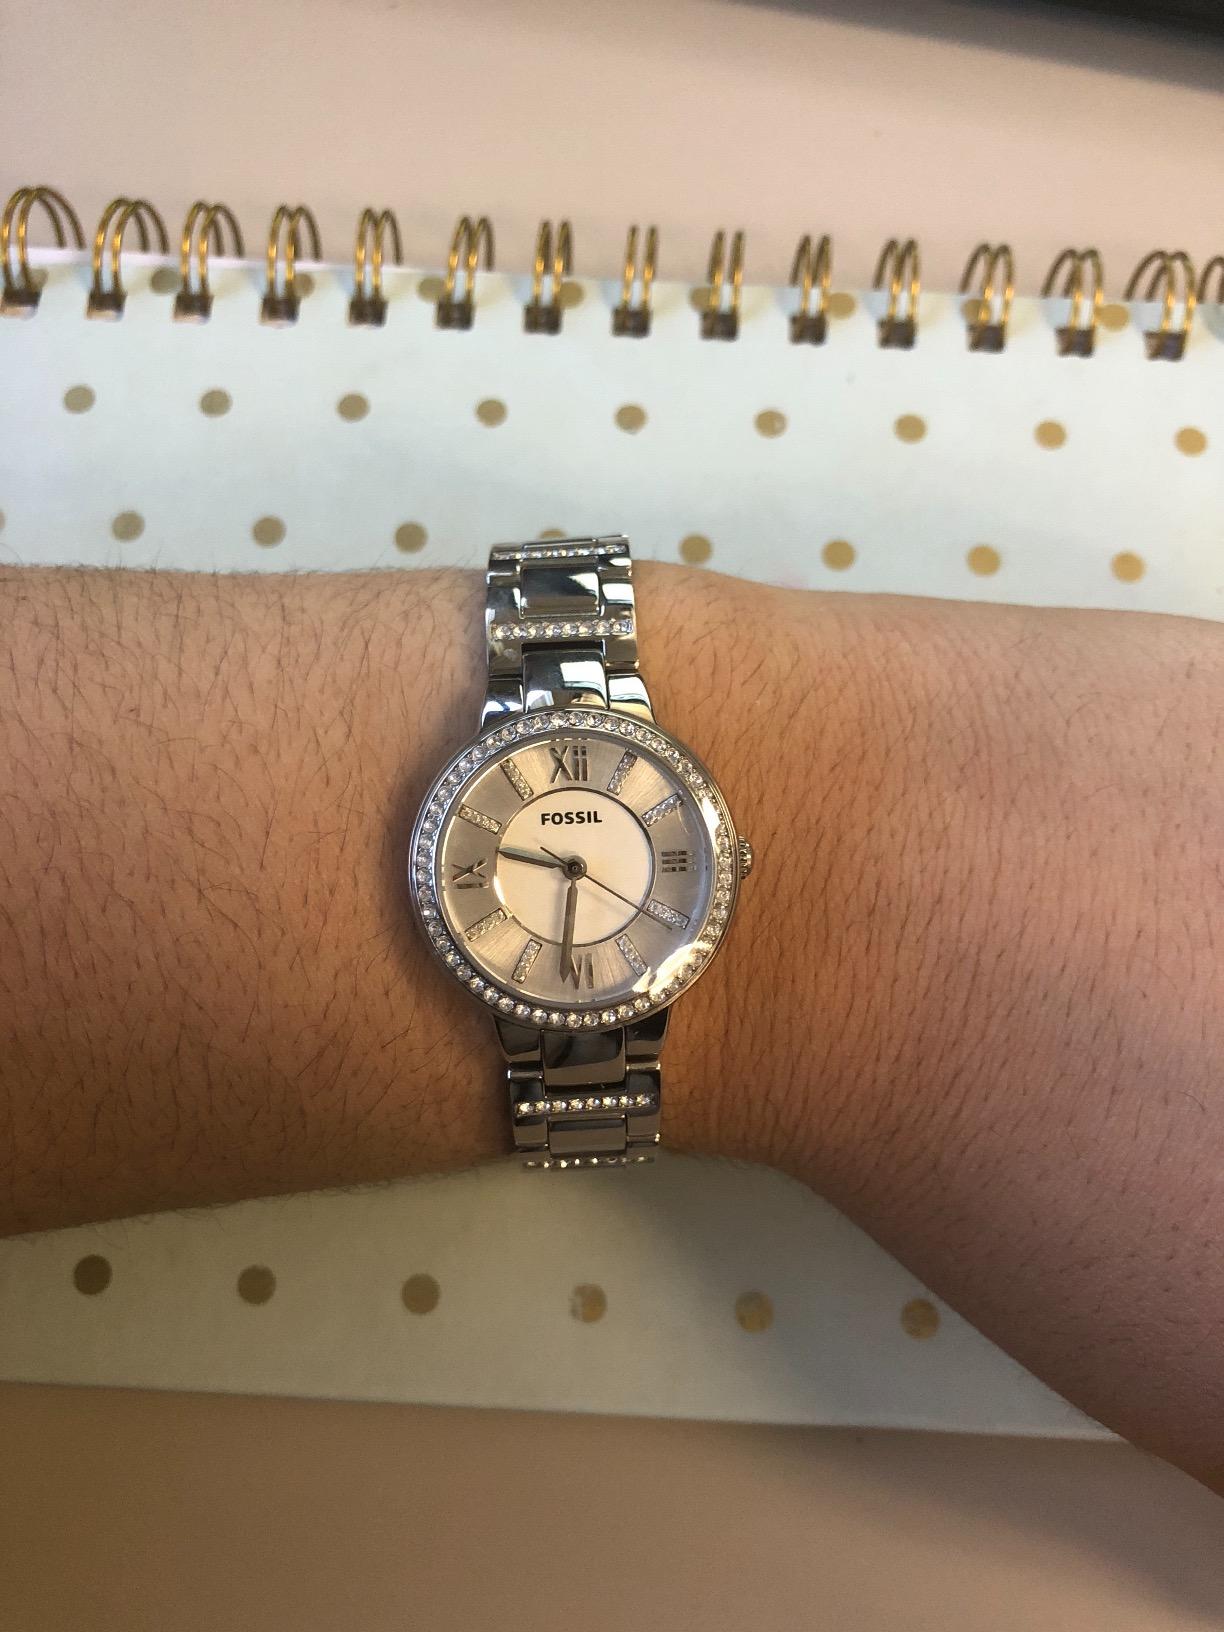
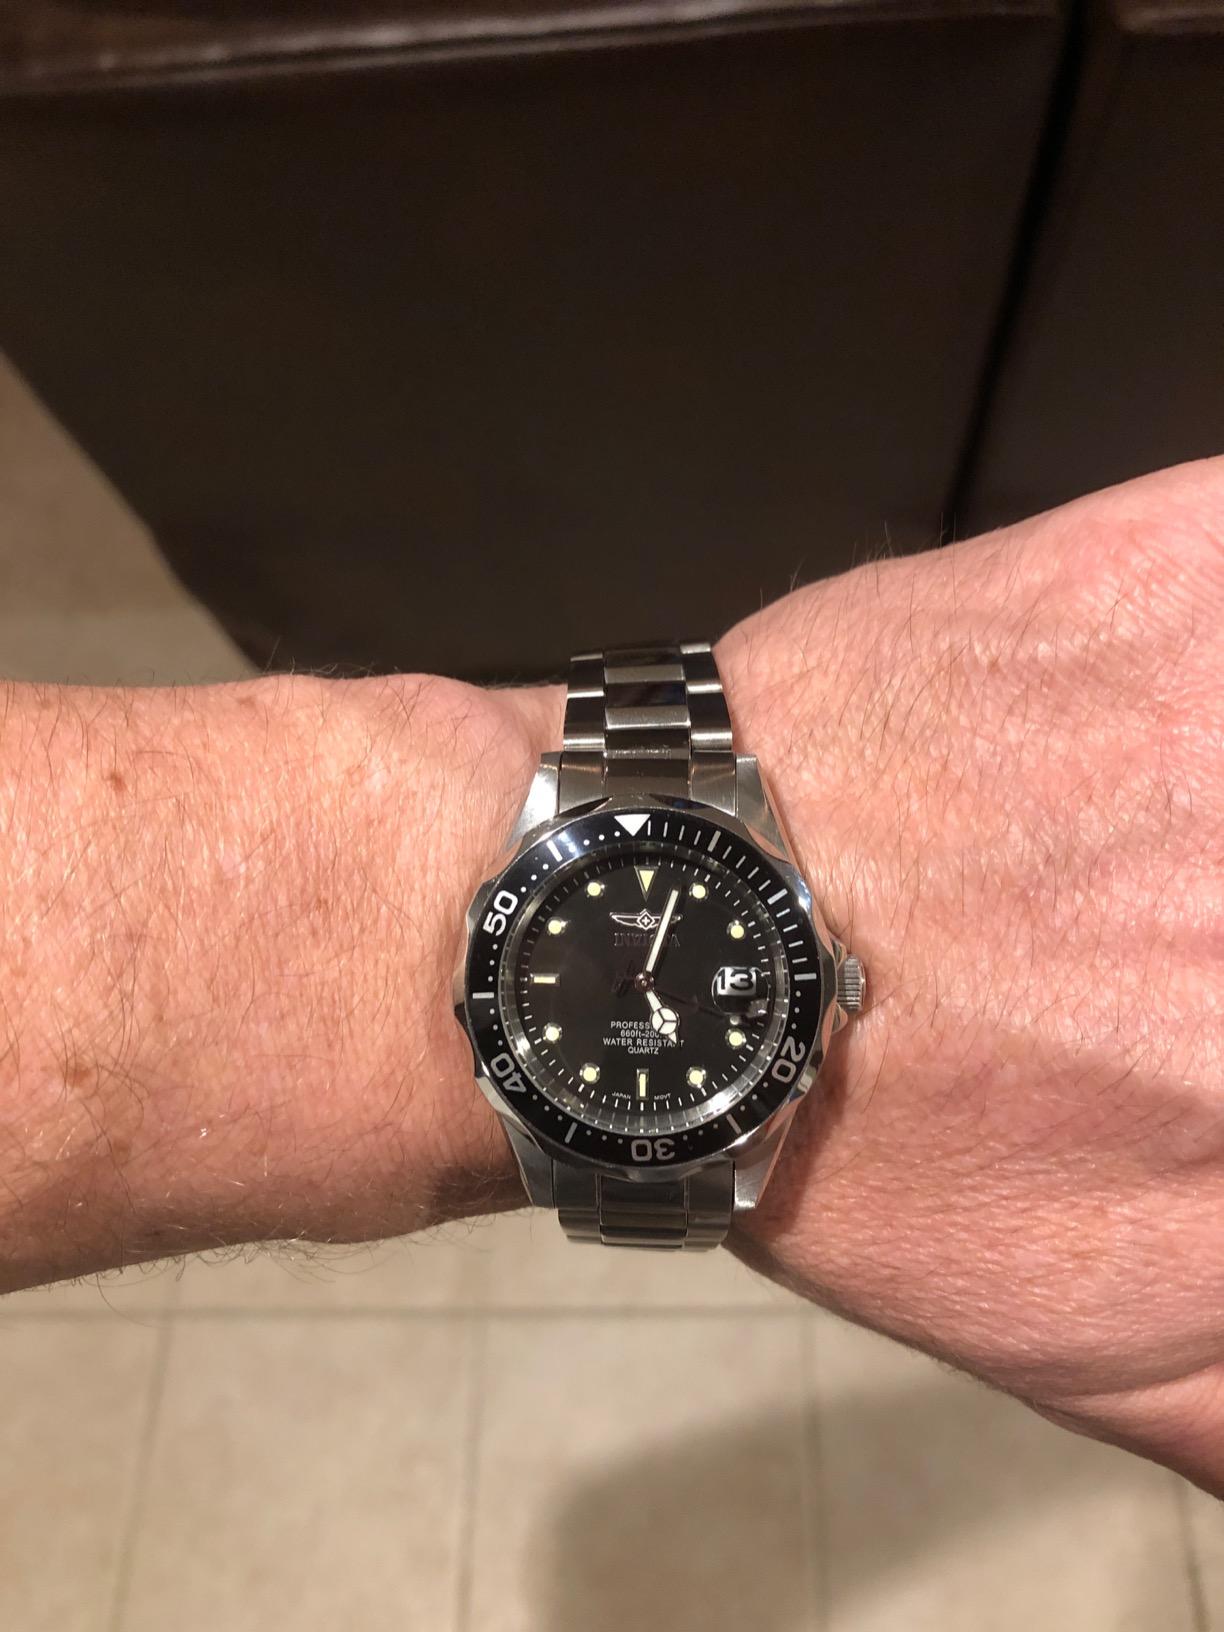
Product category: accessories_watch
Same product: no